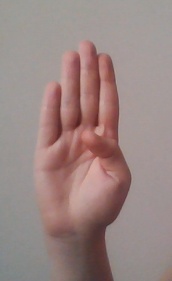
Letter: kaaf